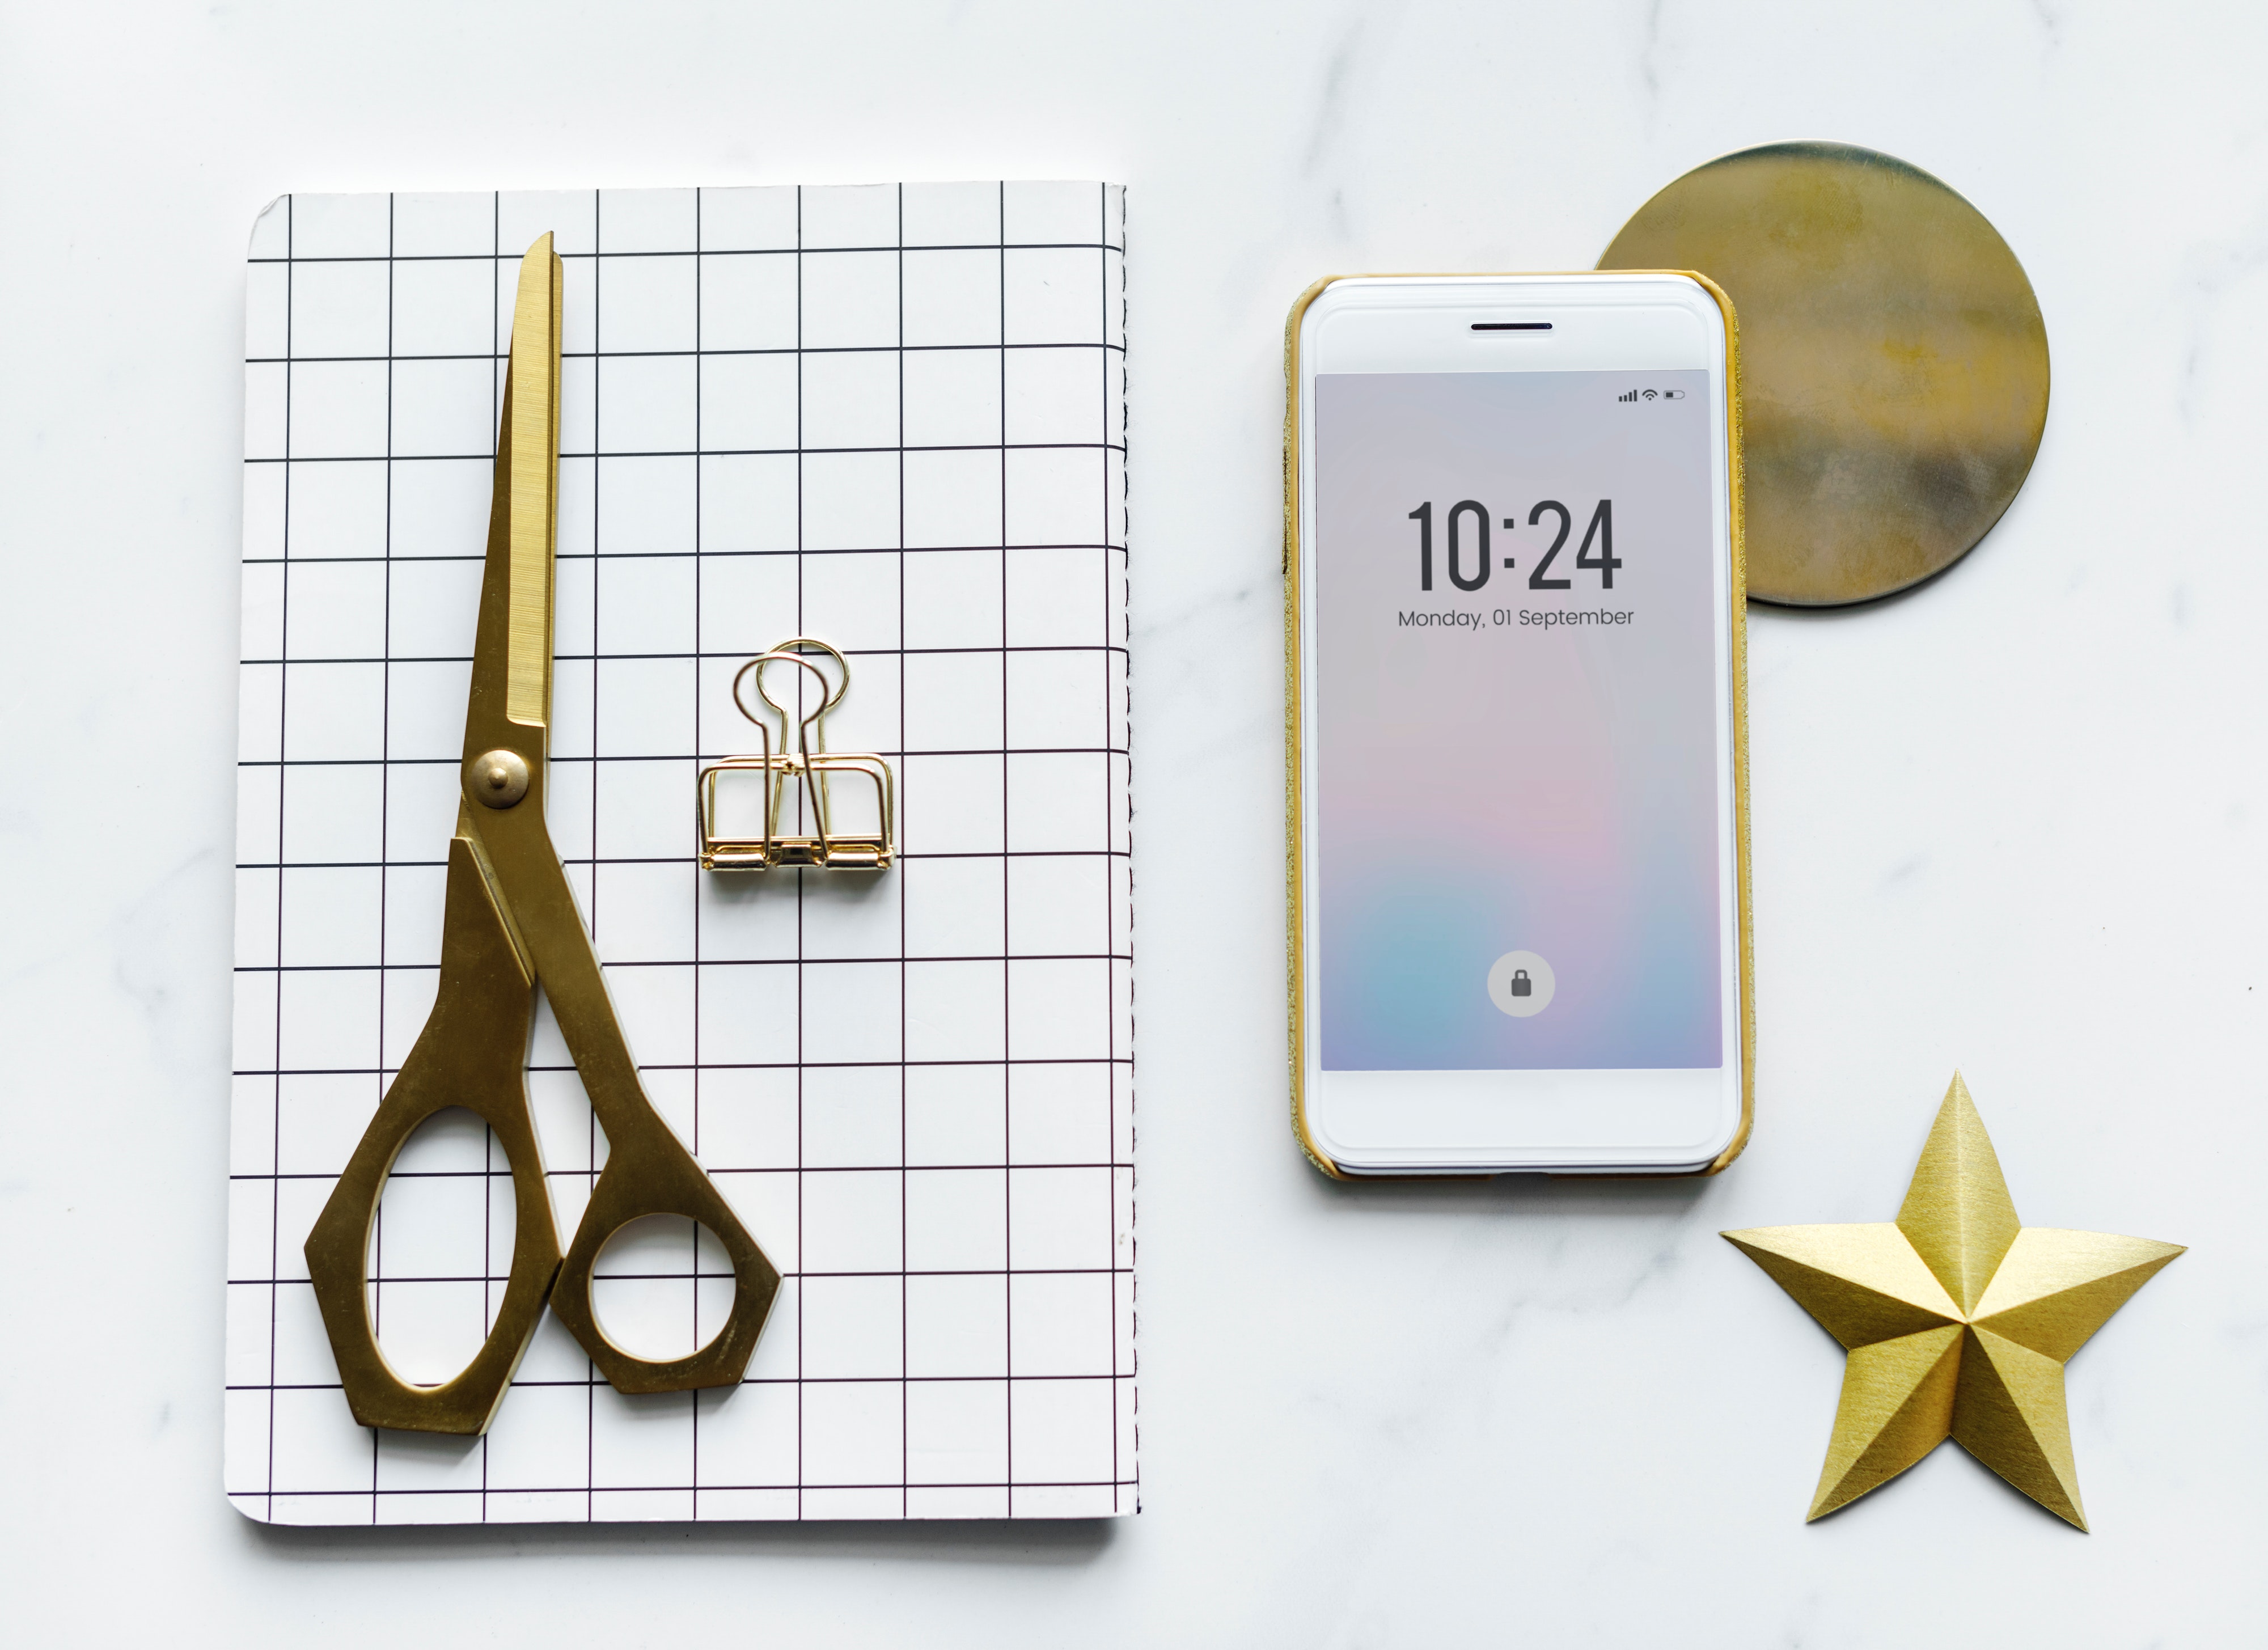
product, design, technology, Material property, electronic device, gadget, metal, rectangle